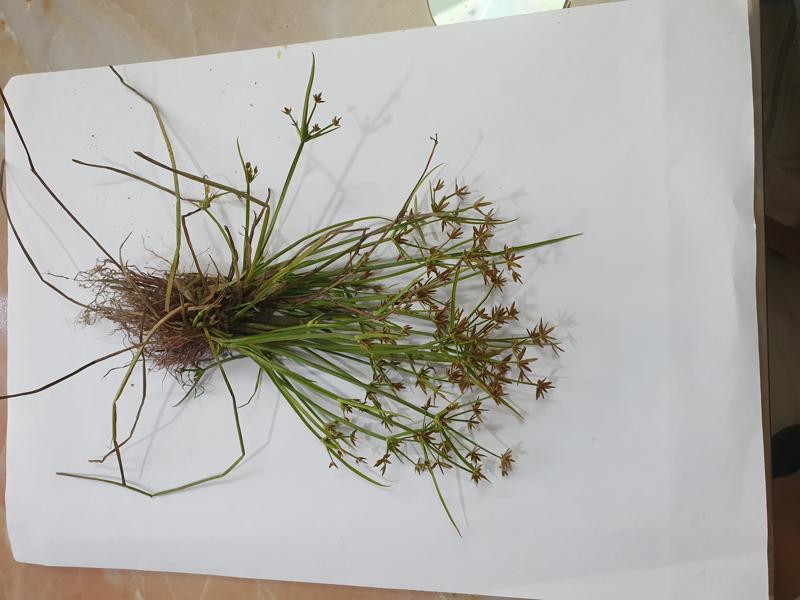
Weed species: Cyperus ochraceus